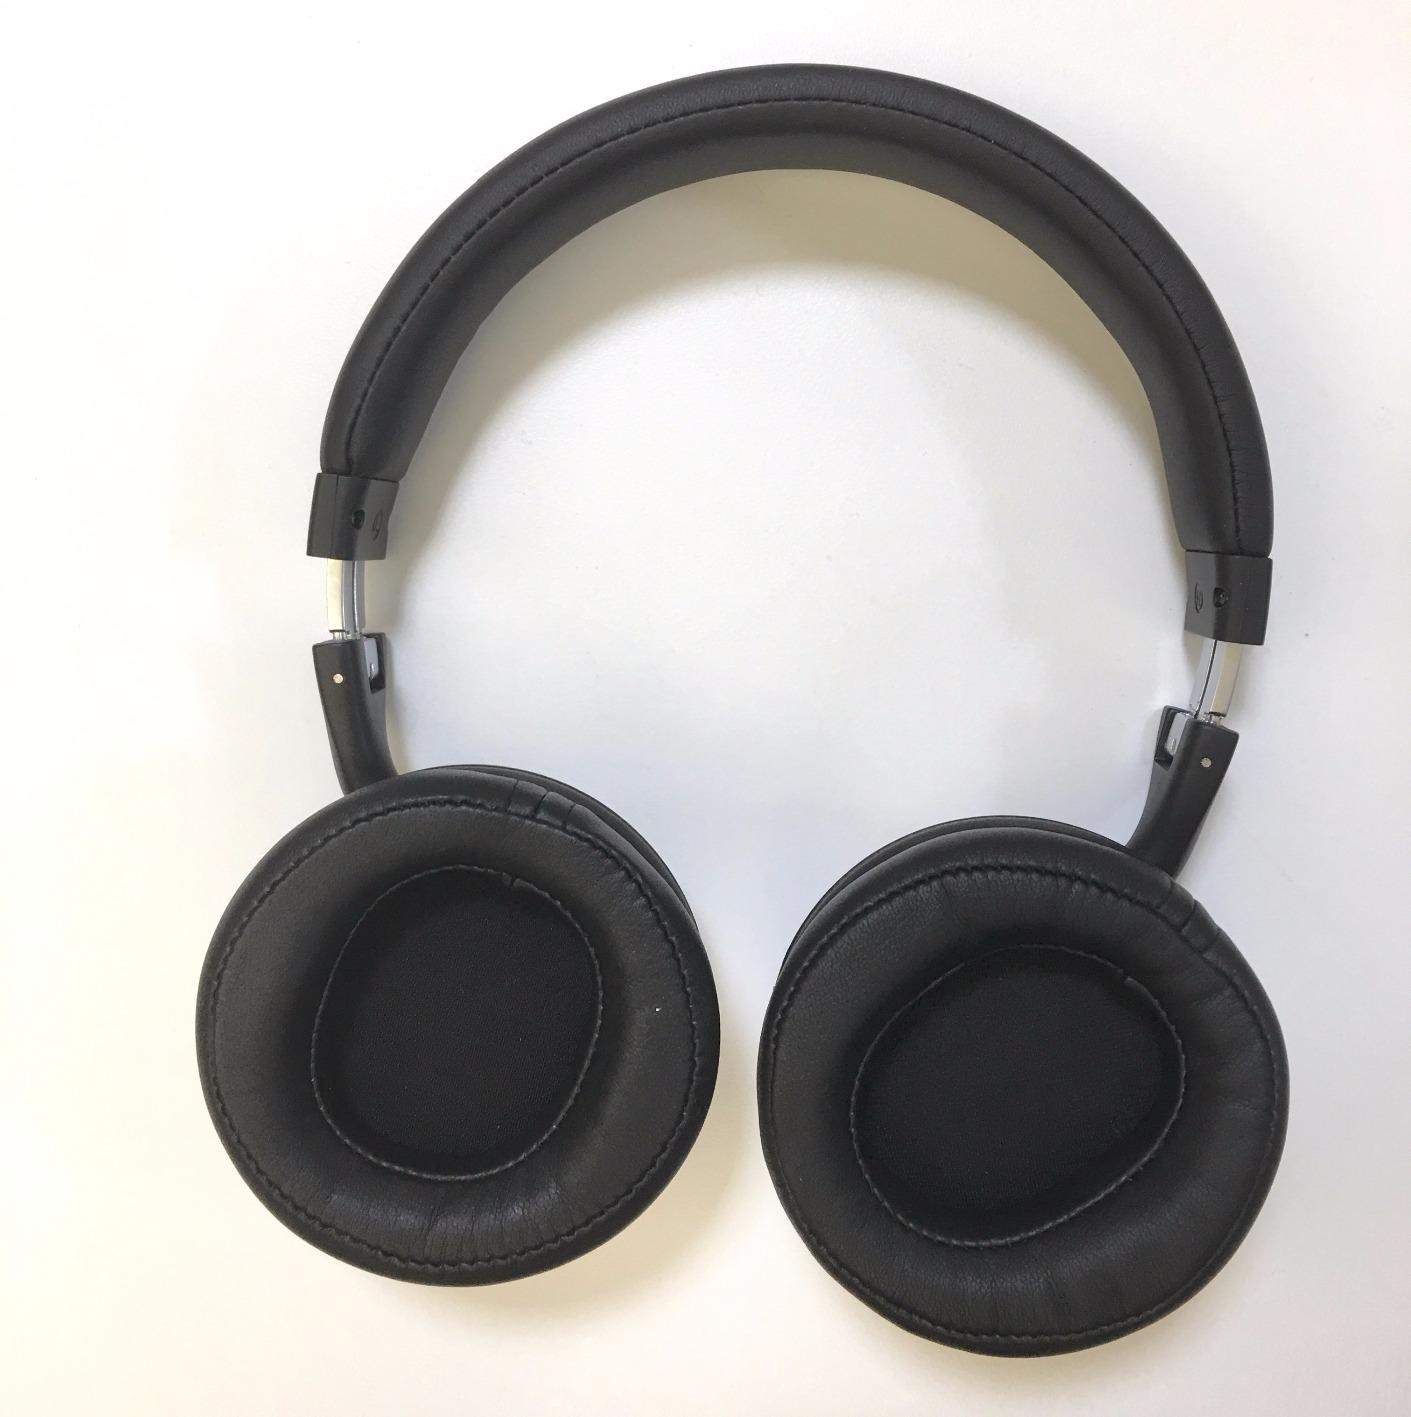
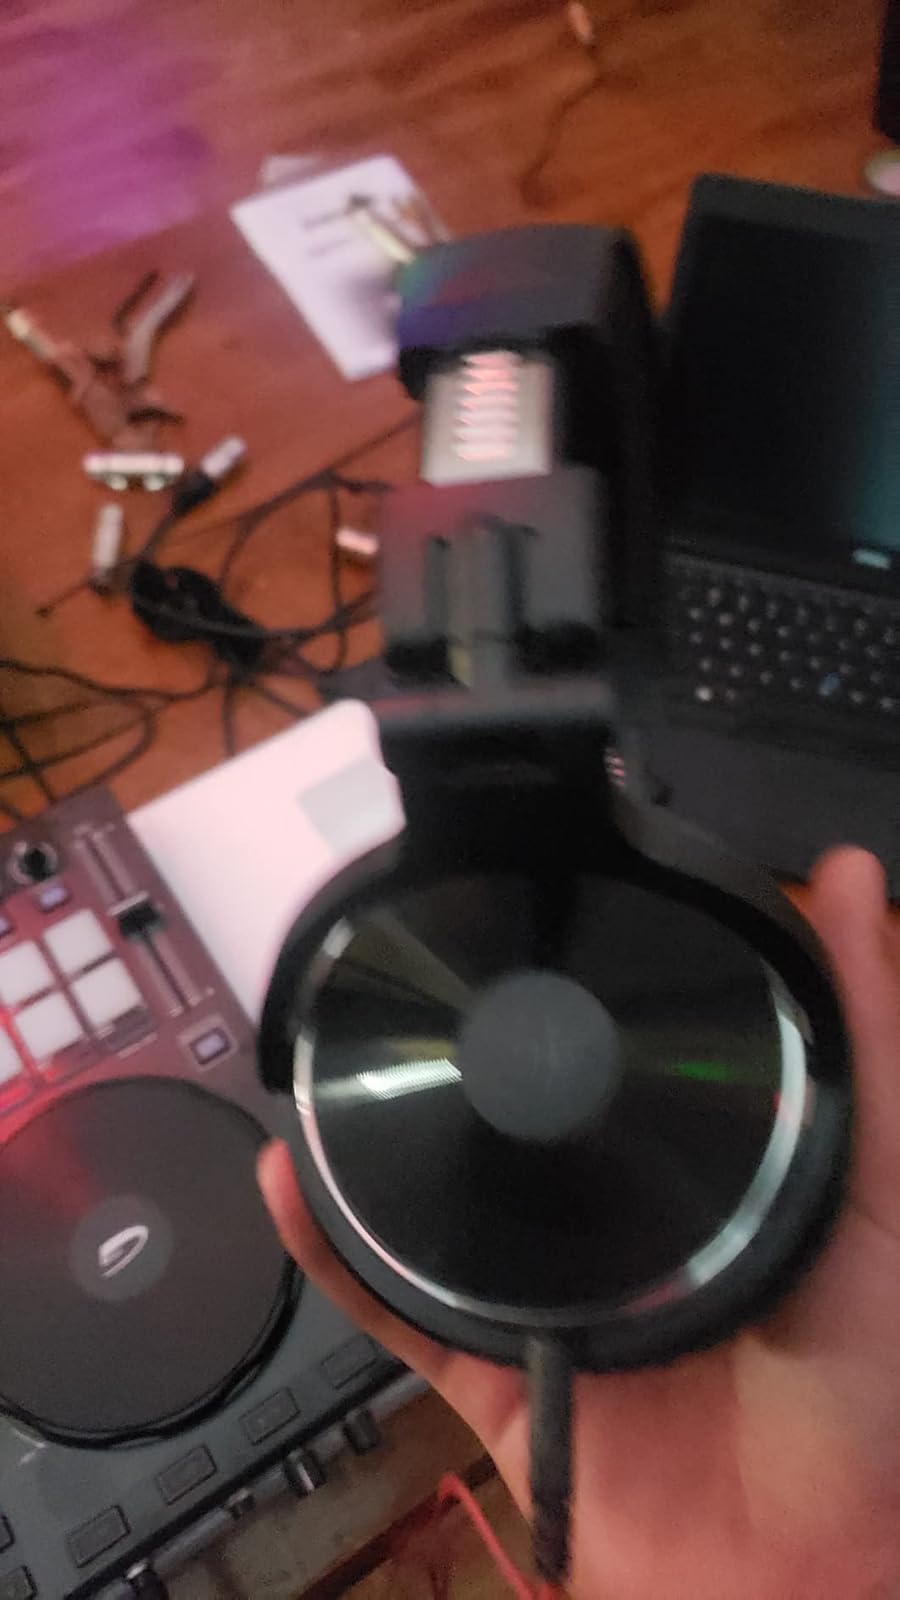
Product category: headphones
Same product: no